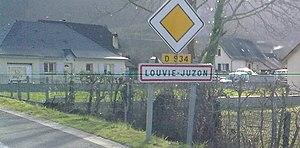
Une entrée nord de Louvie-Juzon
Louvie-Juzon est une commune française située dans le département des Pyrénées-Atlantiques, en région Nouvelle-Aquitaine.